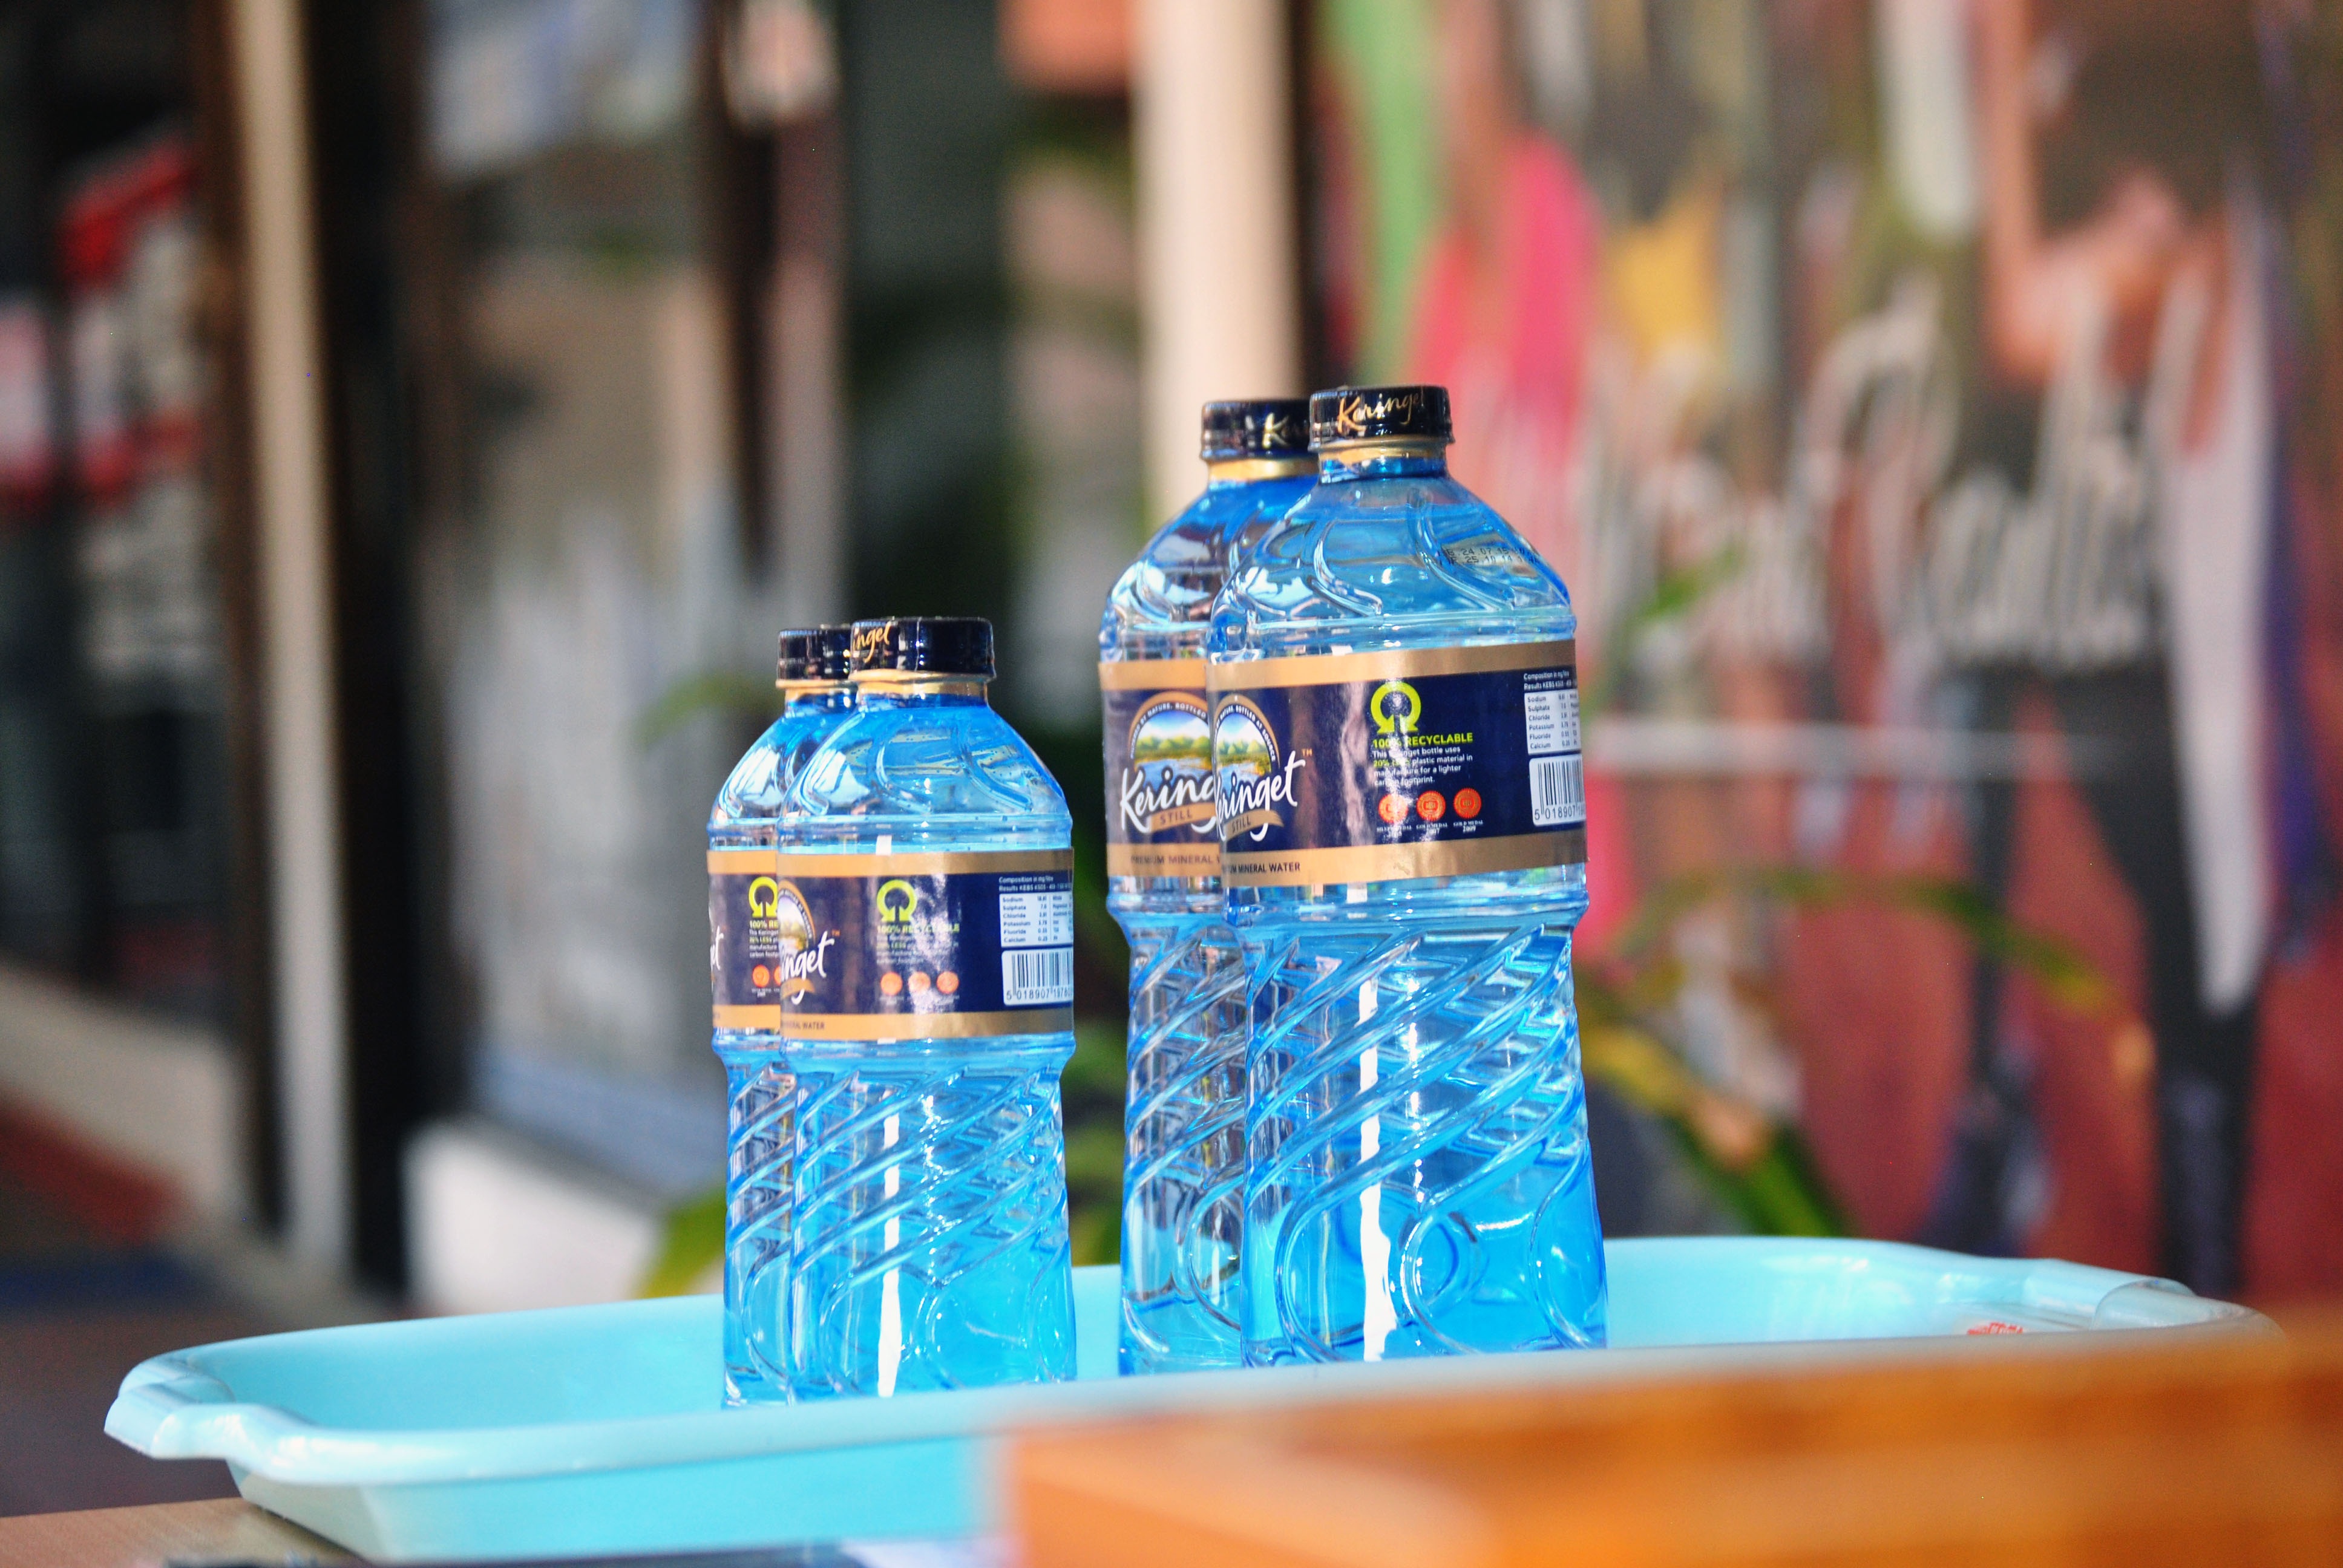
water, color, fresh, drink, bottle, blue, toy, pure, refreshing